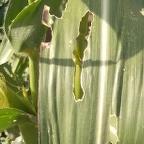
Crop: Maize
Condition: spodoptera-frugiperda-a